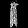
Label: Dress